Foreign Cattle Market

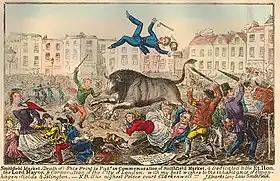
Demise of overcrowded Smithfield cattle market (satirical print, 1855: British Museum)

For centuries the main cattle market for London had been held at Smithfield. There being no refrigeration, butchers bought an animal at the market, and slaughtered it themselves. The site was small and by the Victorian era the volume of trade had increased to the point that it was badly overcrowded and a public health nuisance. Driving cattle to Smithfield through the thoroughfares of the metropolis e.g. Oxford Street was bad for traffic congestion and endangered life and limb.